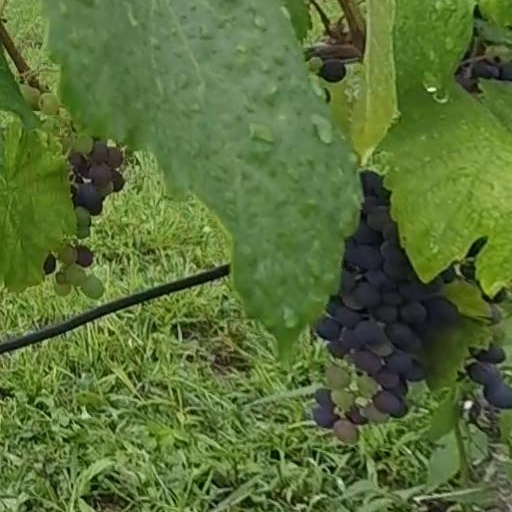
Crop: grape